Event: Typhoon Ruby
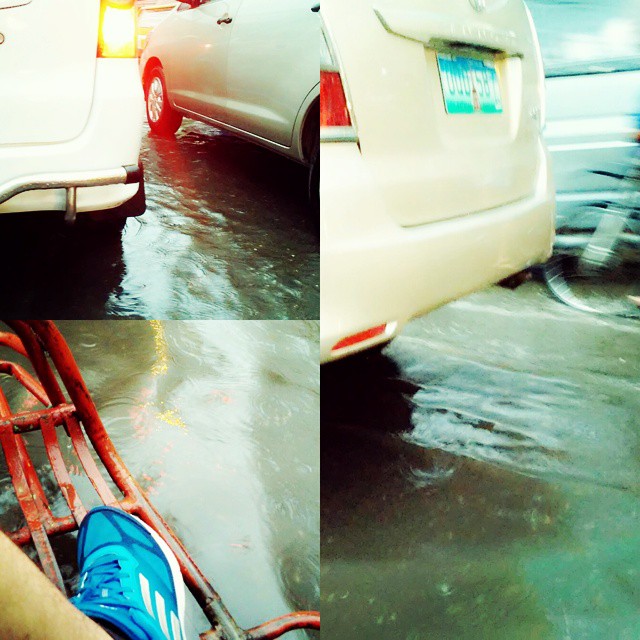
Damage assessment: damage